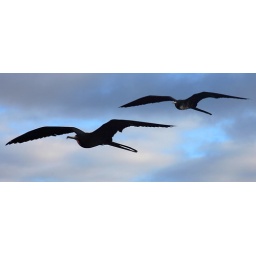
Frigate birds flying in the Galapagos Islands. Ecuador.